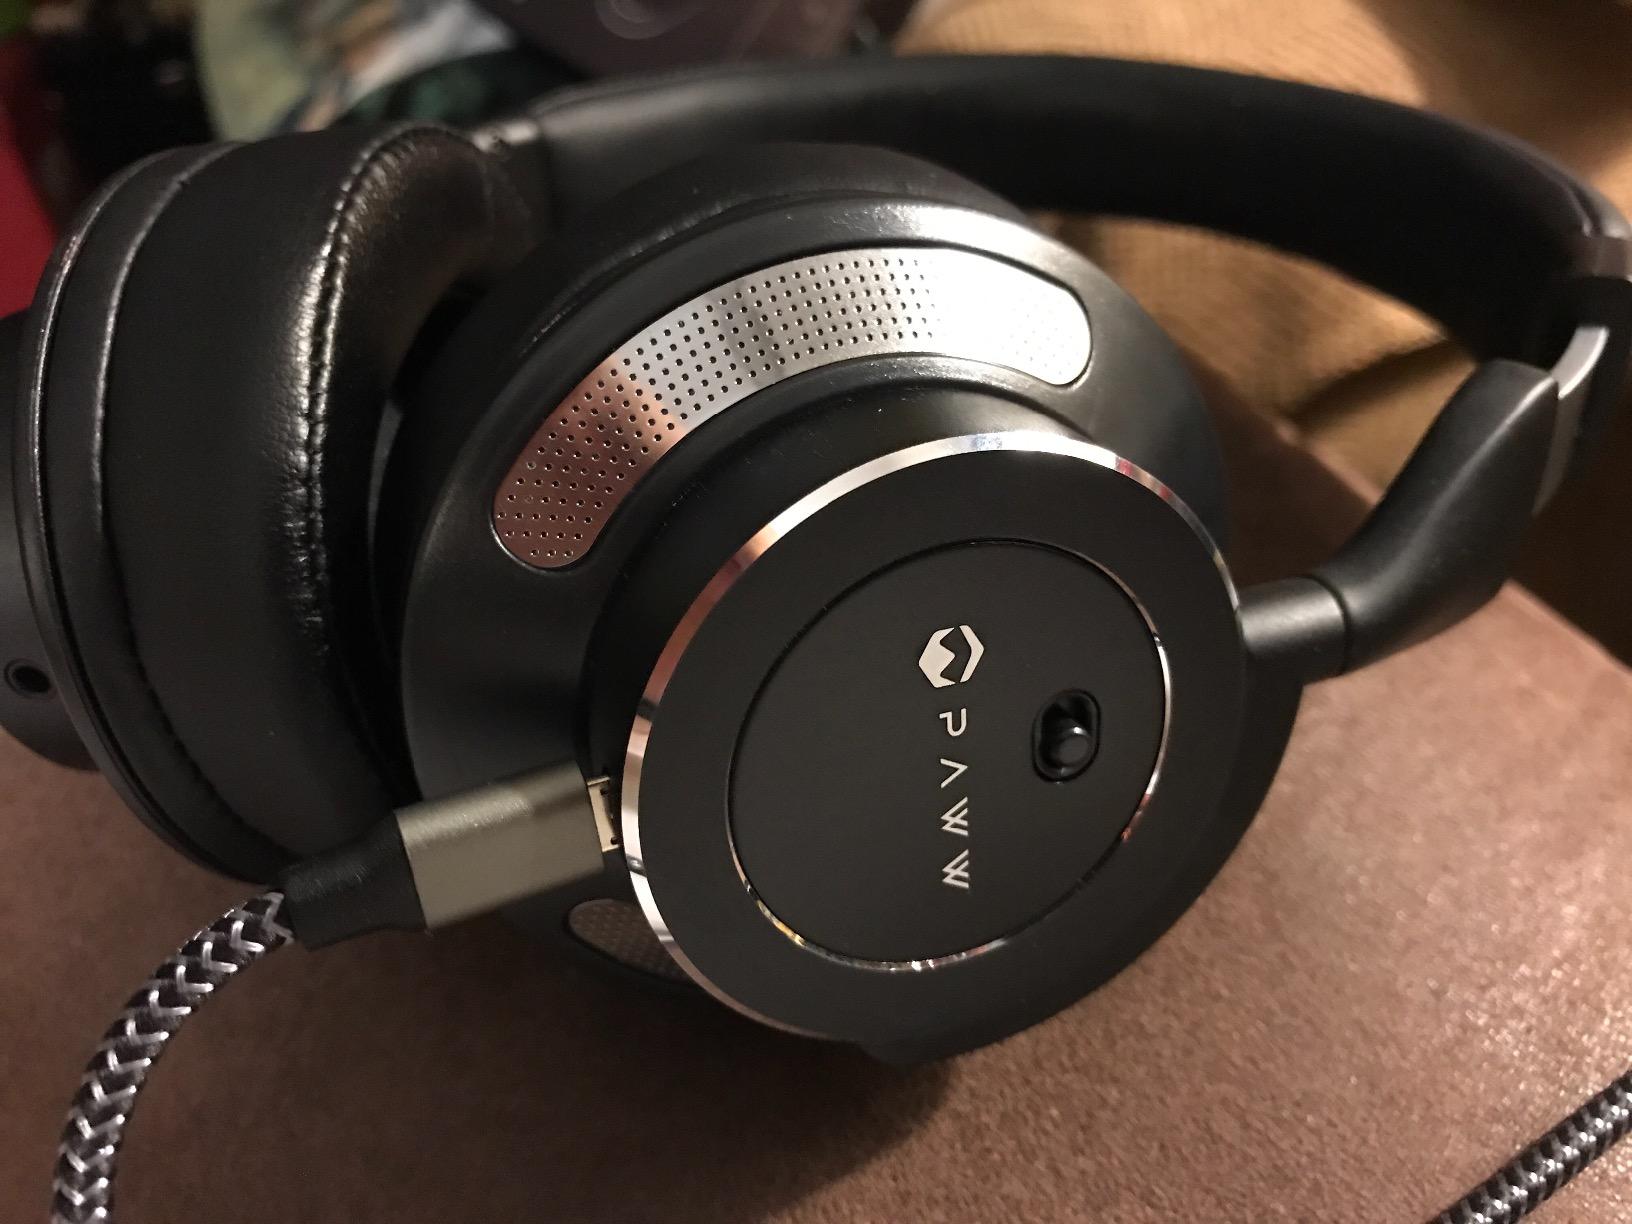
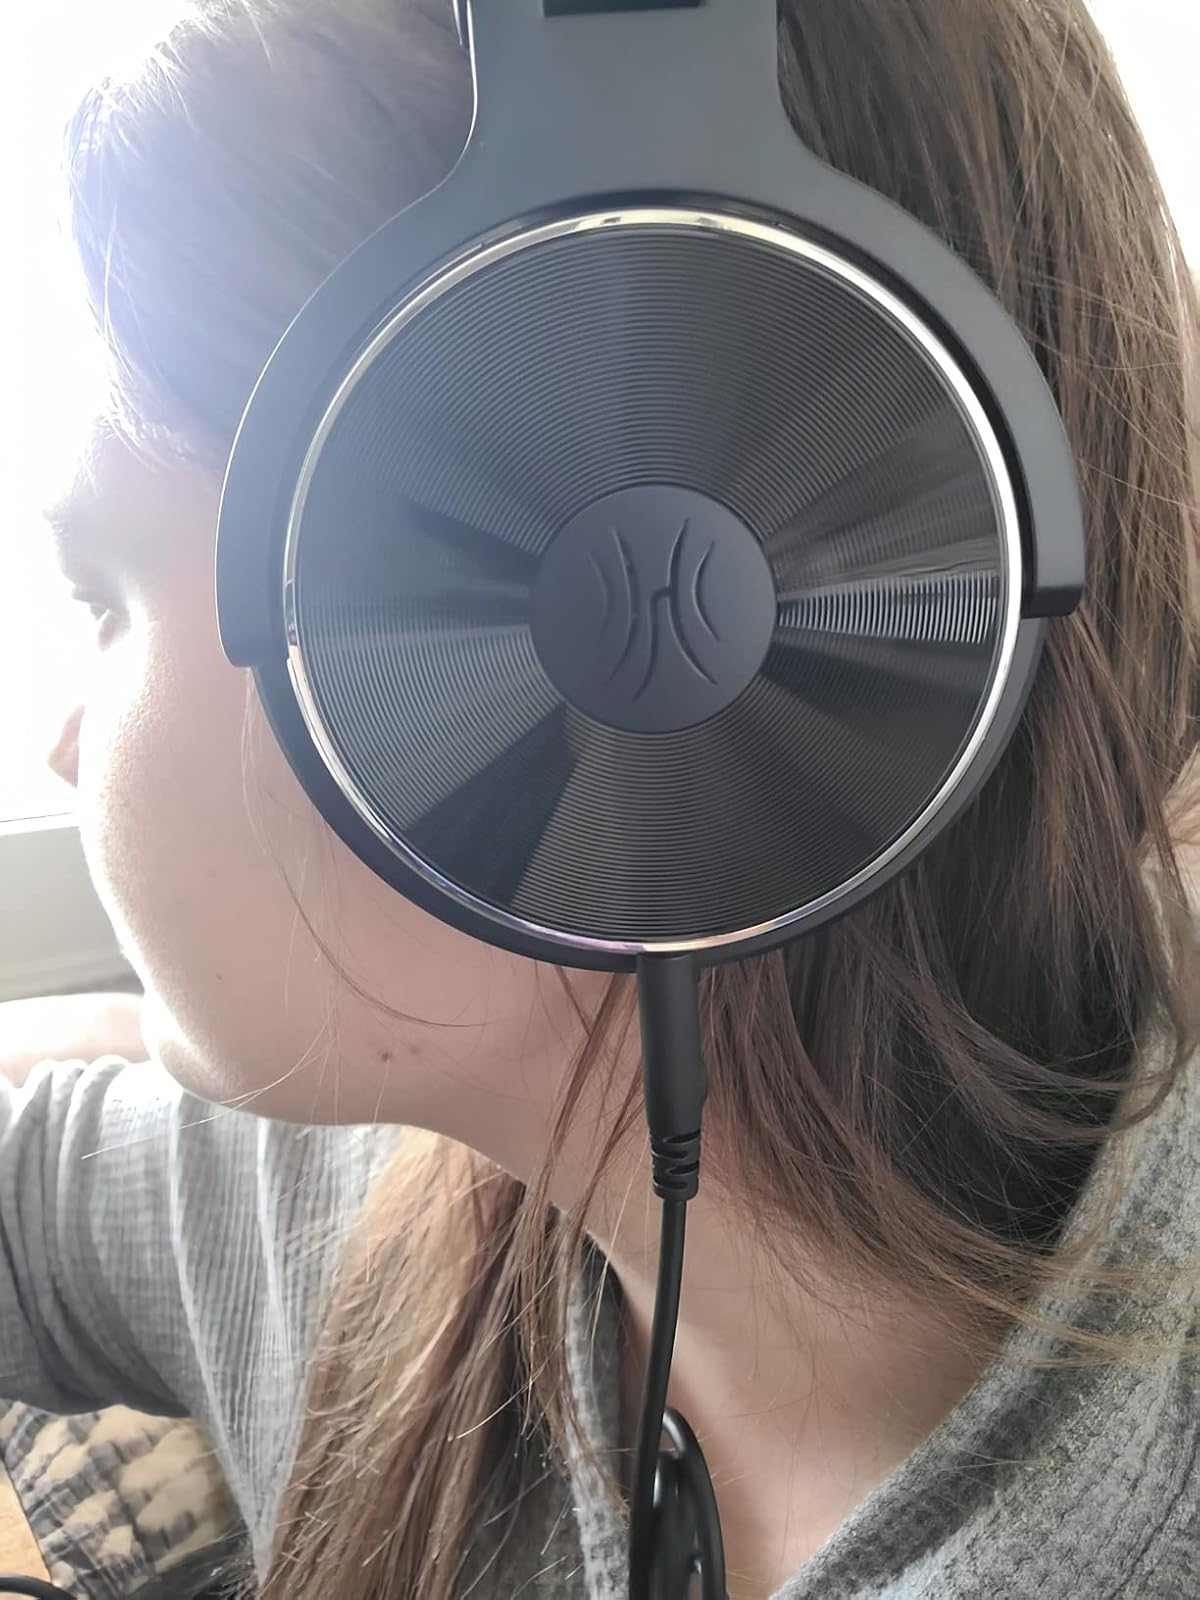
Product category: headphones
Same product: no